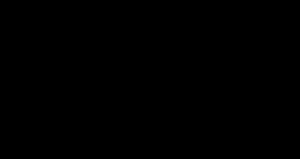
Isocyanat
Generel struktur af isocyanatgruppen.
Isocyanat er en funktionel gruppe med formlen R–N=C=O. organiske forbindelser, der indholder en isocyanatgruppe, blive kaldt isocyanater. En isocyanat der har to isocyanatgrupper kaldes en di-isocyanat. Di-isocyanater bliver fremstillet til reaktioner med polyoler i produktionen af polyurethaner, der er en stofklasser af polymerer.